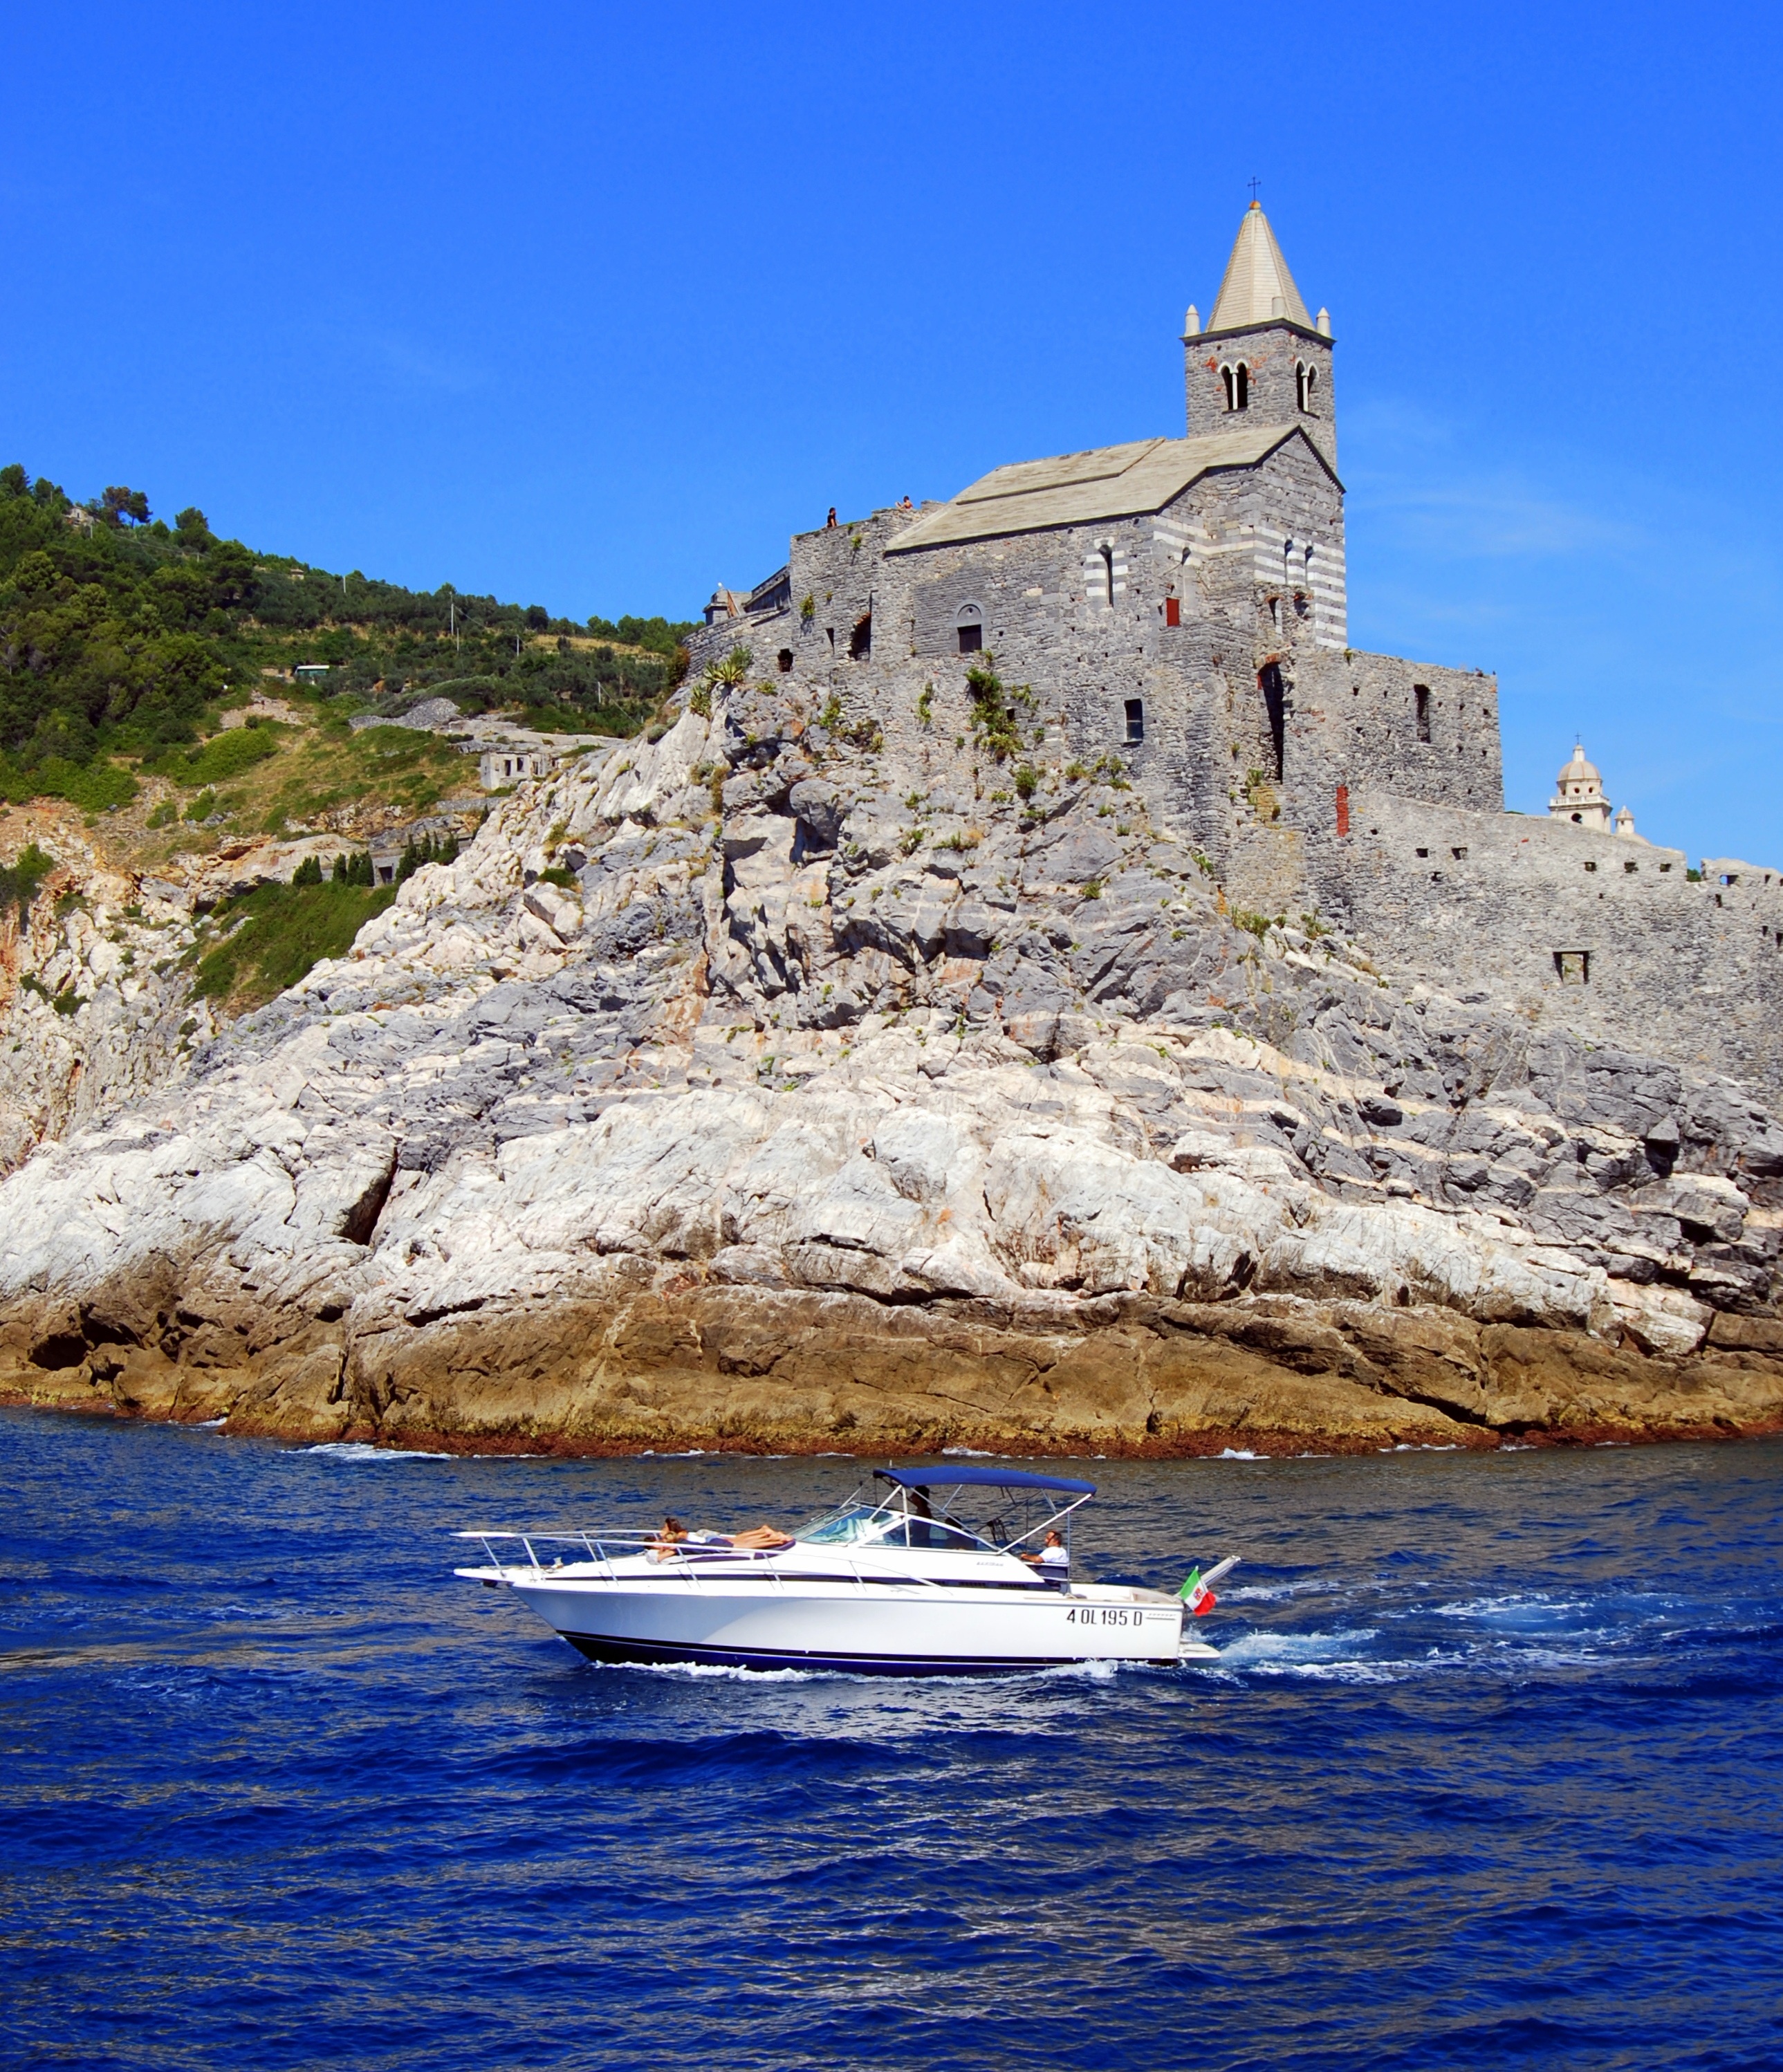
sea, coast, rock, ocean, boat, cliff, cove, vehicle, tower, bay, castle, italy, church, terrain, speedboat, rocks, boating, costa, cape, liguria, porto venere